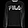
Label: Pullover